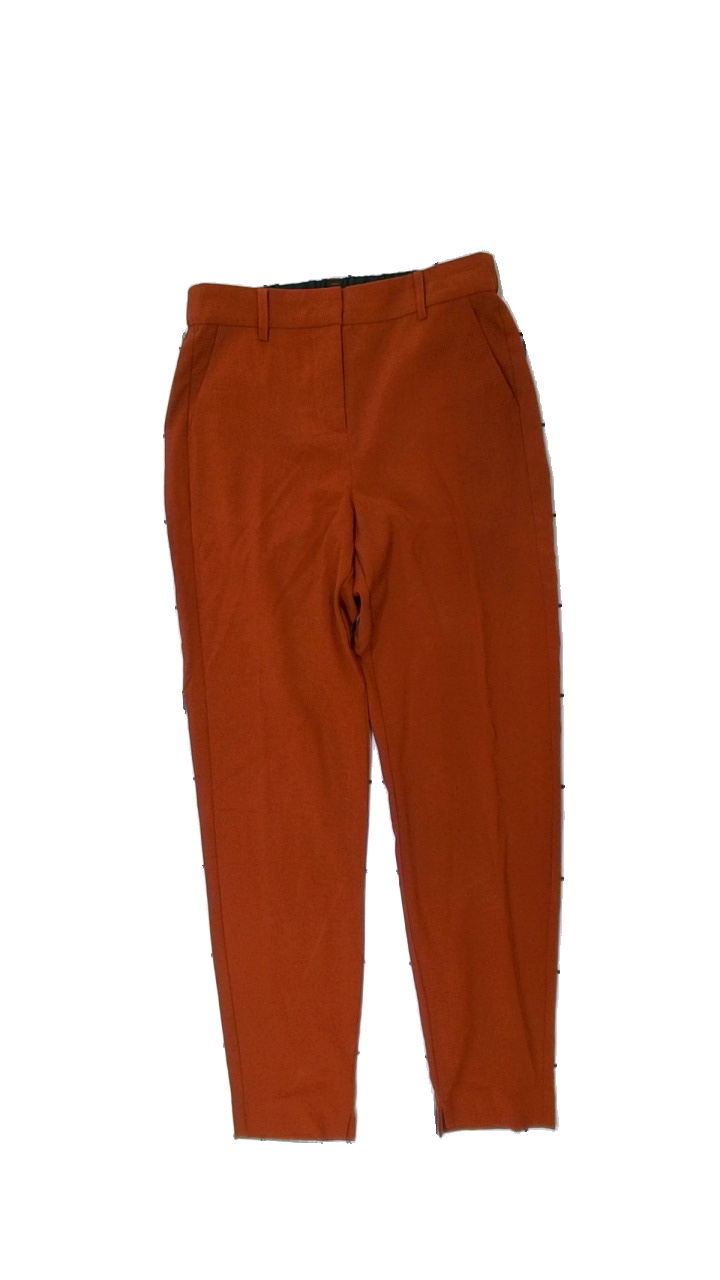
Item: Trousers (Ladies)
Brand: B Young
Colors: Brown
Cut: Regular
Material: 56% poly 44% cotton
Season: All
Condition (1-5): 3
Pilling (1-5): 4
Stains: Minor
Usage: Reuse
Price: <50